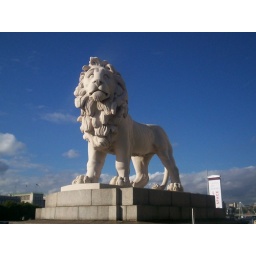
This lion is located near to the London Aquarium and the Millennium Wheel on the bridge that passes St Thomas's Hospital.